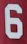
Number: 6